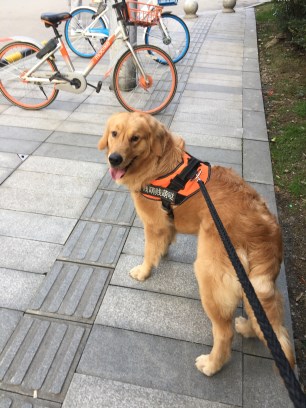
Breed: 5355-n000126-golden_retriever